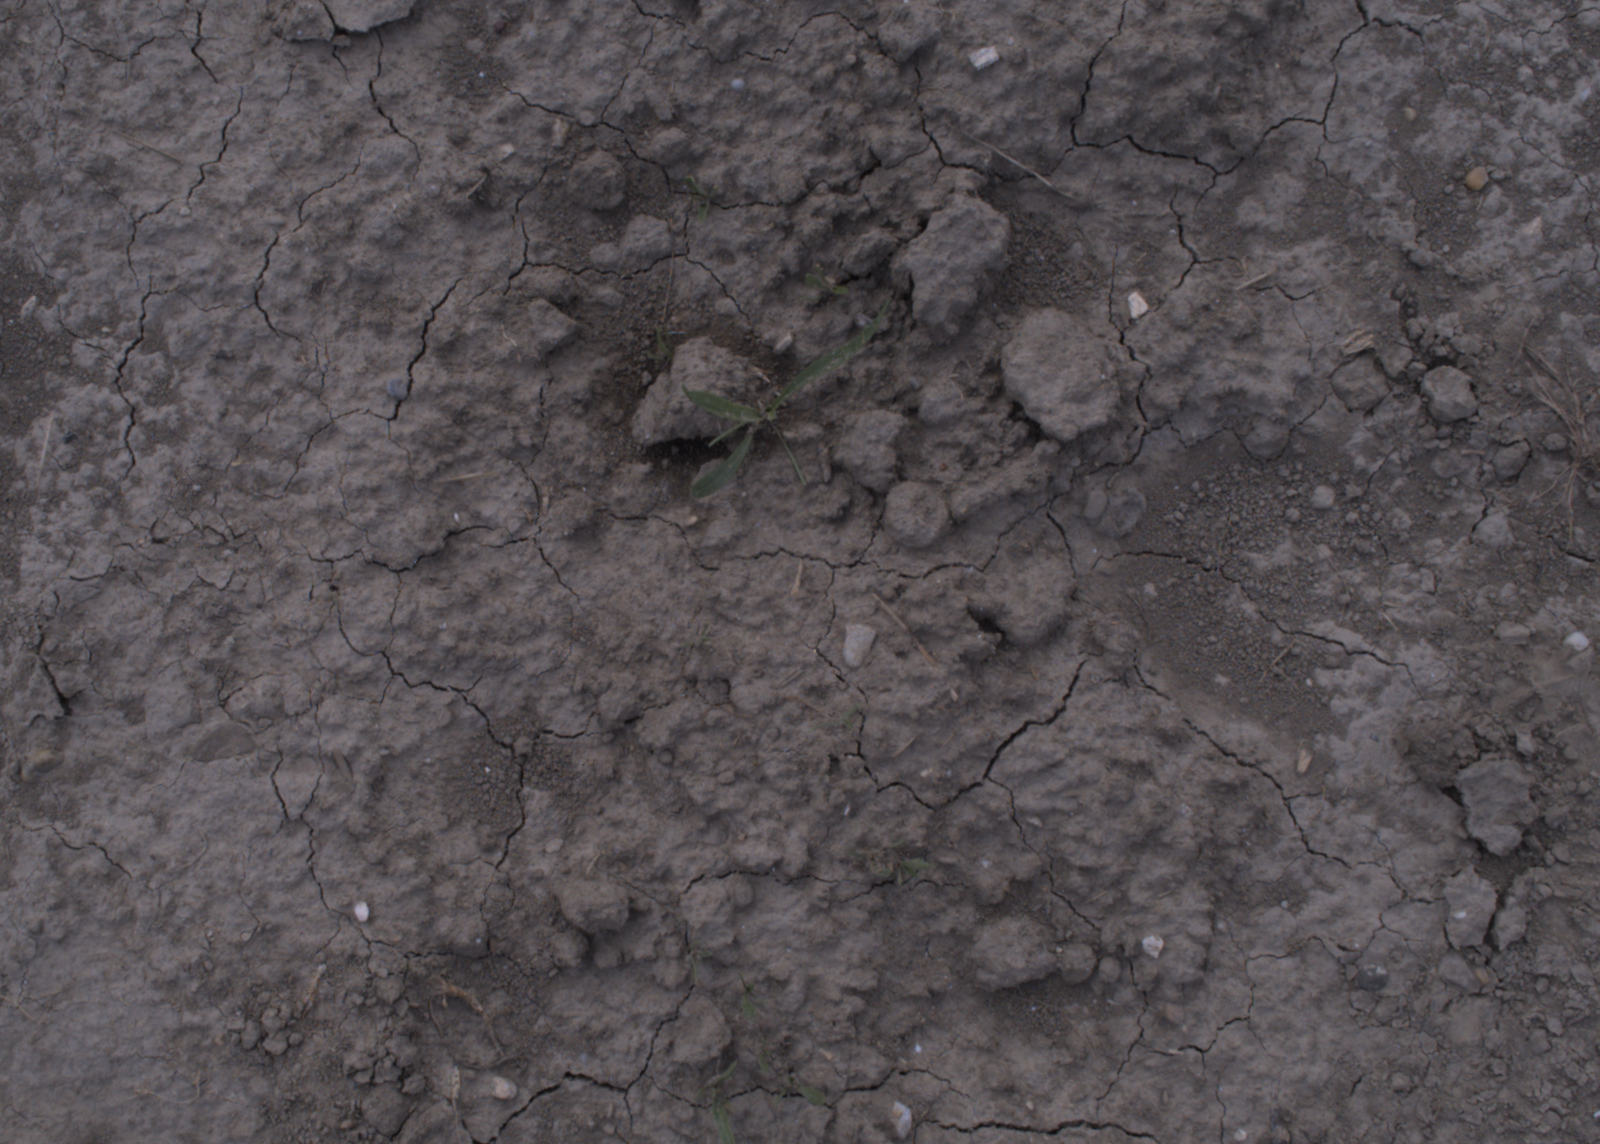
Capture date: 24.08.2020 13:44:57
Weather: mixed
Wind: medium
Seeding date: 21.07.2020
Plant canopy height (mm): 910